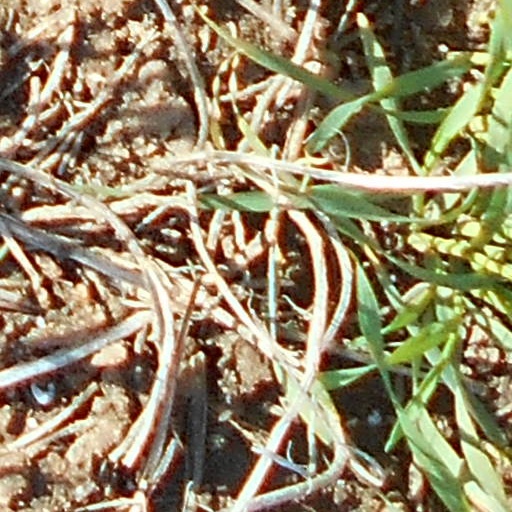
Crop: wheat